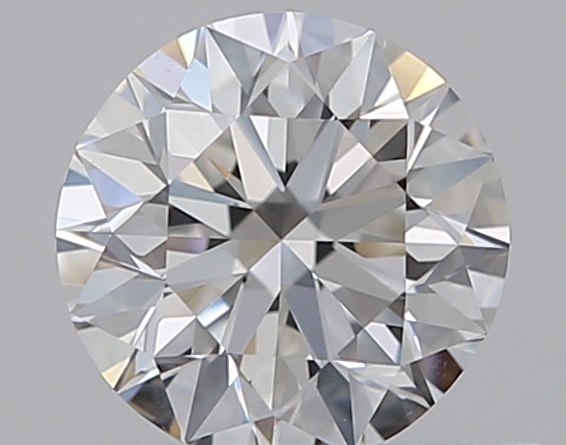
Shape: round
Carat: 0.5
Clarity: SI1
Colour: E
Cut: EX
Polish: EX
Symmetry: VG
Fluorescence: N
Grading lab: GIA
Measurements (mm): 5 x 5.06 x 3.17